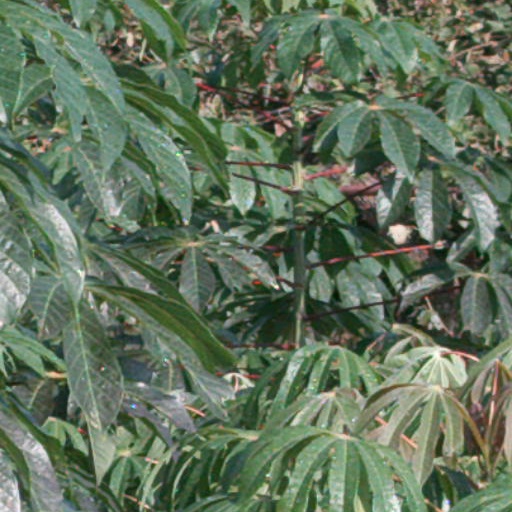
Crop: cassava